Kharkiv model V-2

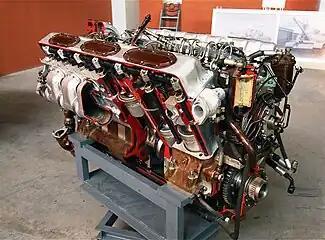
The V-92 is the latest derivative of the V-2 family of engines, used on several Russian tanks and other military vehicles.

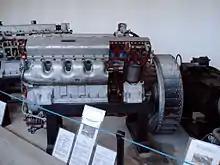
Another view of the engine

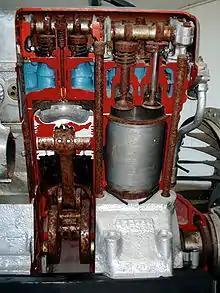
Close up view on cylinder

The Kharkiv model V-2 is a Soviet and Russian family of diesel tank V-12 engines, the V angle at 60°, with dual overhead camshafts per bank, four valves per cylinder opened by bucket-style followers and direct fuel injection. Designed at the Kharkiv Locomotive Factory by Konstantin Chelpan and his team, it is found in the BT-7M (BT-8), T-34, KV, IS and IS-10 (T-10) tanks, and by extension, the vehicles based on them, such as the SU-85 and SU-100 tank destroyers based on the T-34 and the ISU-122 and ISU-152 self-propelled guns based on the IS-2. Throughout its production life, output ranged from roughly .